Paula Raymond

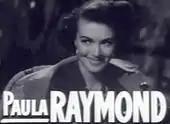

In 1962, Raymond was a passenger in a car that crashed into a tree on Sunset Boulevard. Her nose was severed by the rear view mirror. After a little more than a year of extensive plastic surgery and recovery she returned to acting. In 1977, while working on the soap opera "Days of Our Lives", after only three appearances, she accidentally tripped on a telephone cord and broke her ankle. She was written out of the show. In 1984, she broke both hips, and in 1994, she broke her shoulder.